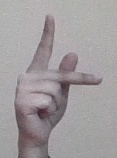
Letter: dha